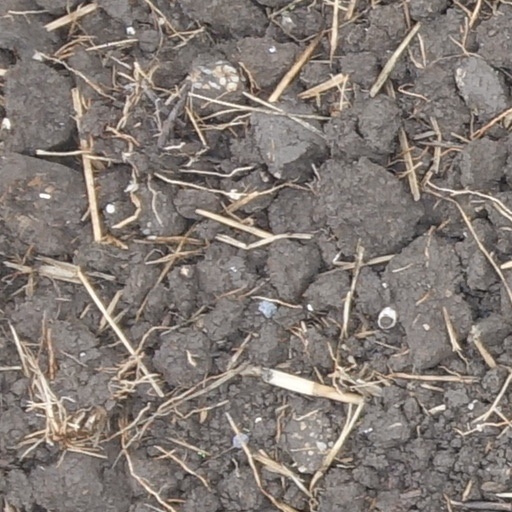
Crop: wheat